Old Bazaar, Gjakova

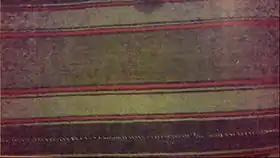
Woolen rug made in Gjakova

The weavers of Gjakova produced out of silk and wool fibers of all kinds for the decoration of different parts of national wear galloons, strips, buttons, silk thread (ibrisimi) etc. for the town and their weavers. They would sell these products successfully also in other towns. According to original (local) legends, in 1864, they sent to the international fair of Prilep, 20 bales (bundles) with items of an amount of 120 thousand groshes.